Lake (video game)

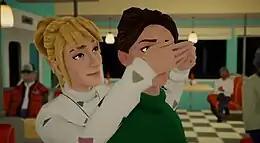
A video game screenshot of a blonde woman standing behind a brunette woman with her hands around her eyes.

Some journalists highlighted the handling of midlife crisis as a major narrative theme; "Kotaku Australia"s David Smith wrote it "kickstarted" his midlife crisis and prompted him to consider small-town living. "Destructoid"s Handley felt her criticisms of the game largely reflected her experience growing up in a small town. "Gayming Magazine"s Aimee Hart called the game "undeniably queer" and praised its depiction of queerness in a small town in the 1980s. "Paste"s Grace Benfell bemoaned the story's political avoidance, such as the lack of discussion about the AIDS epidemic despite highlighting queer characters, and the criticism of capitalism without representative characters and experiences.